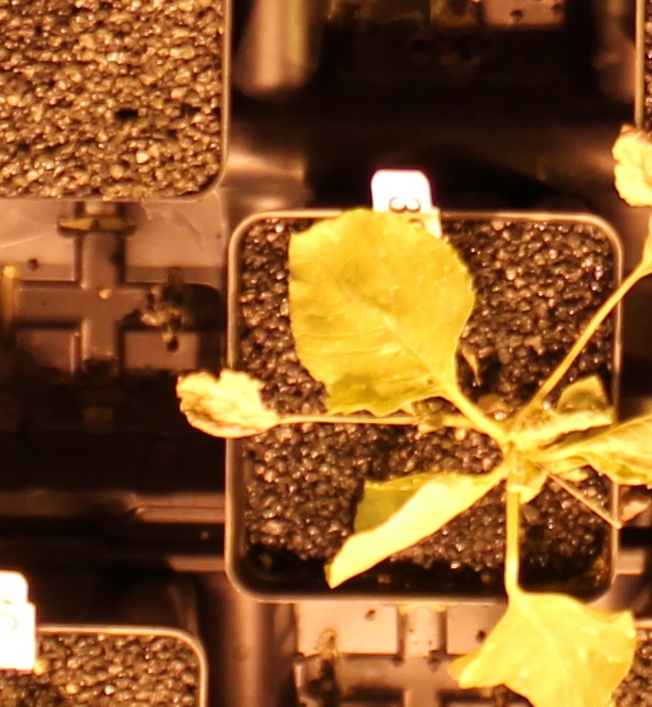
Label: Redroot Pigweed